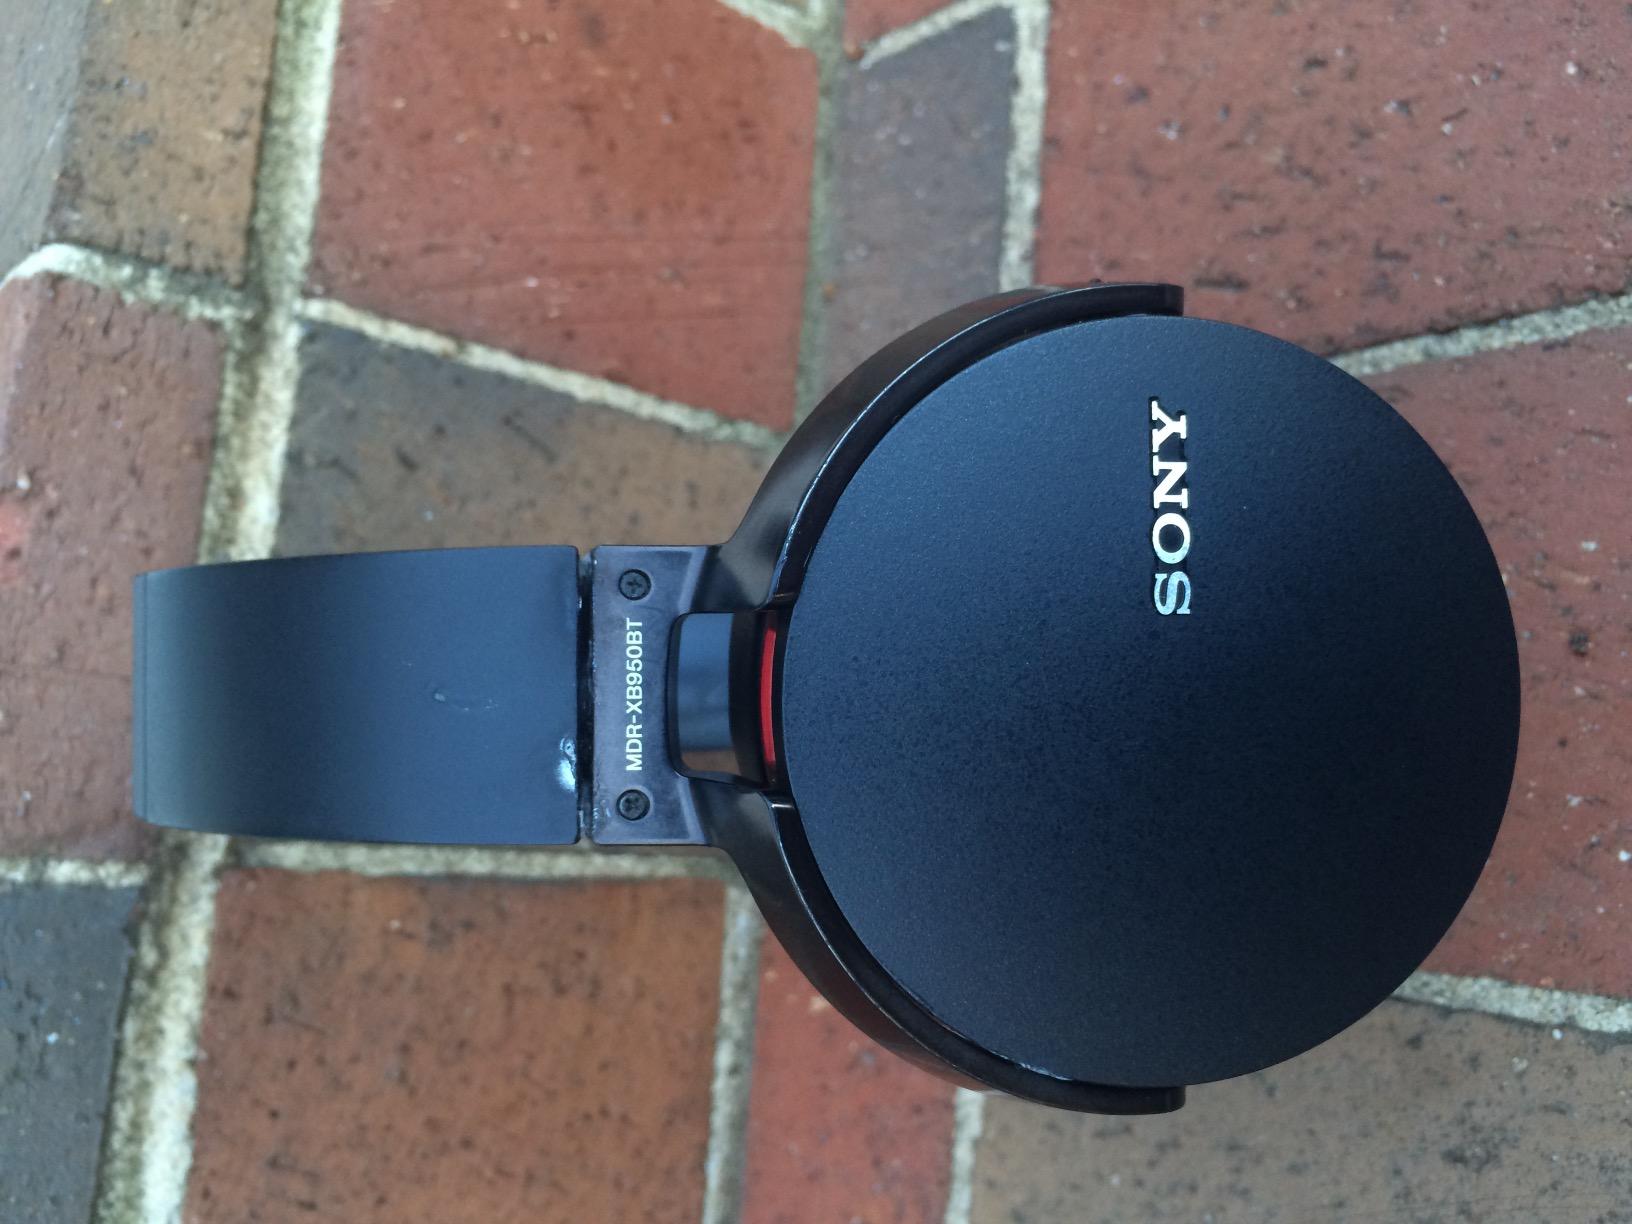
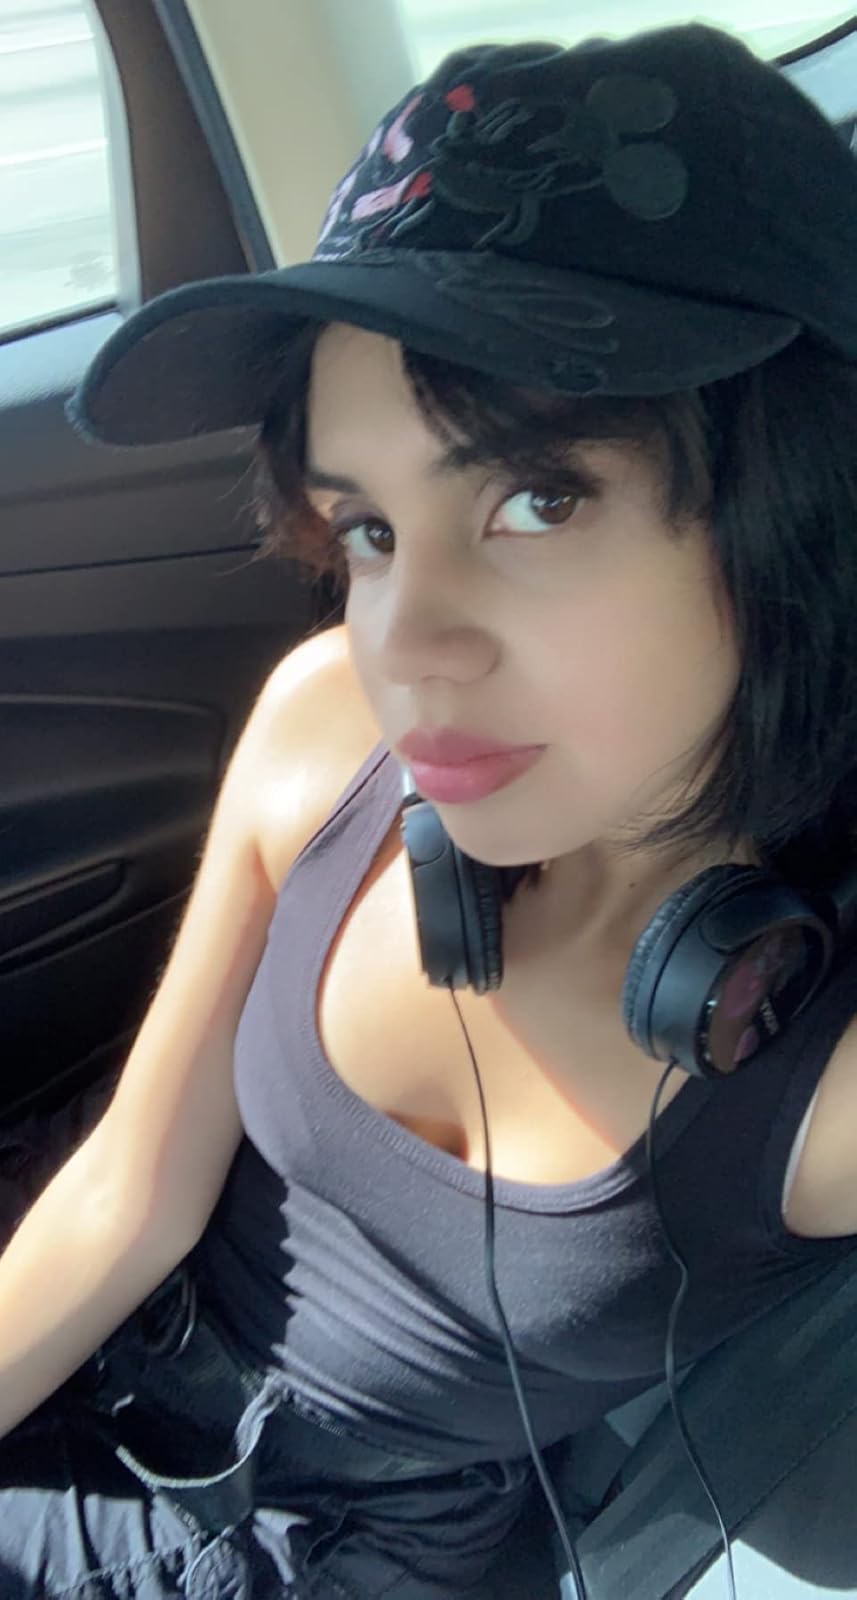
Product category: headphones
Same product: no